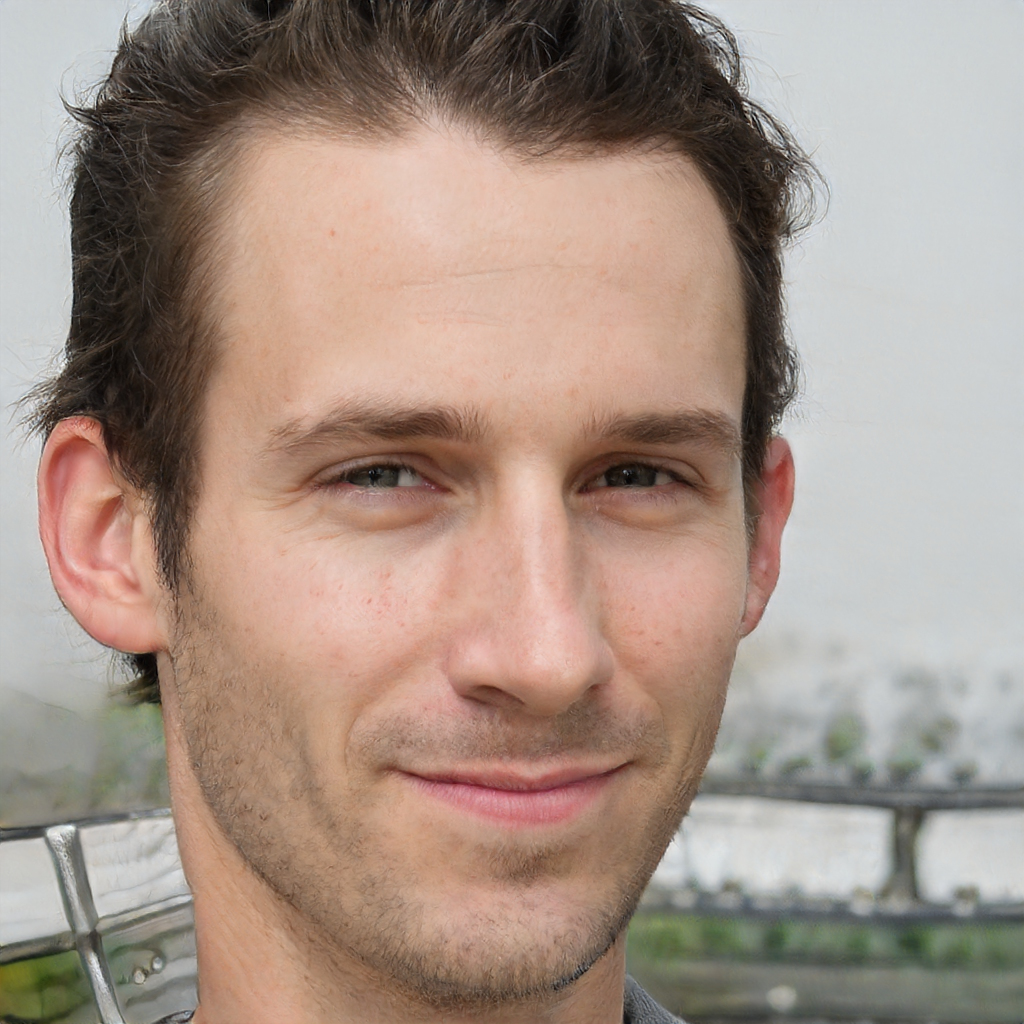
Gender: Male